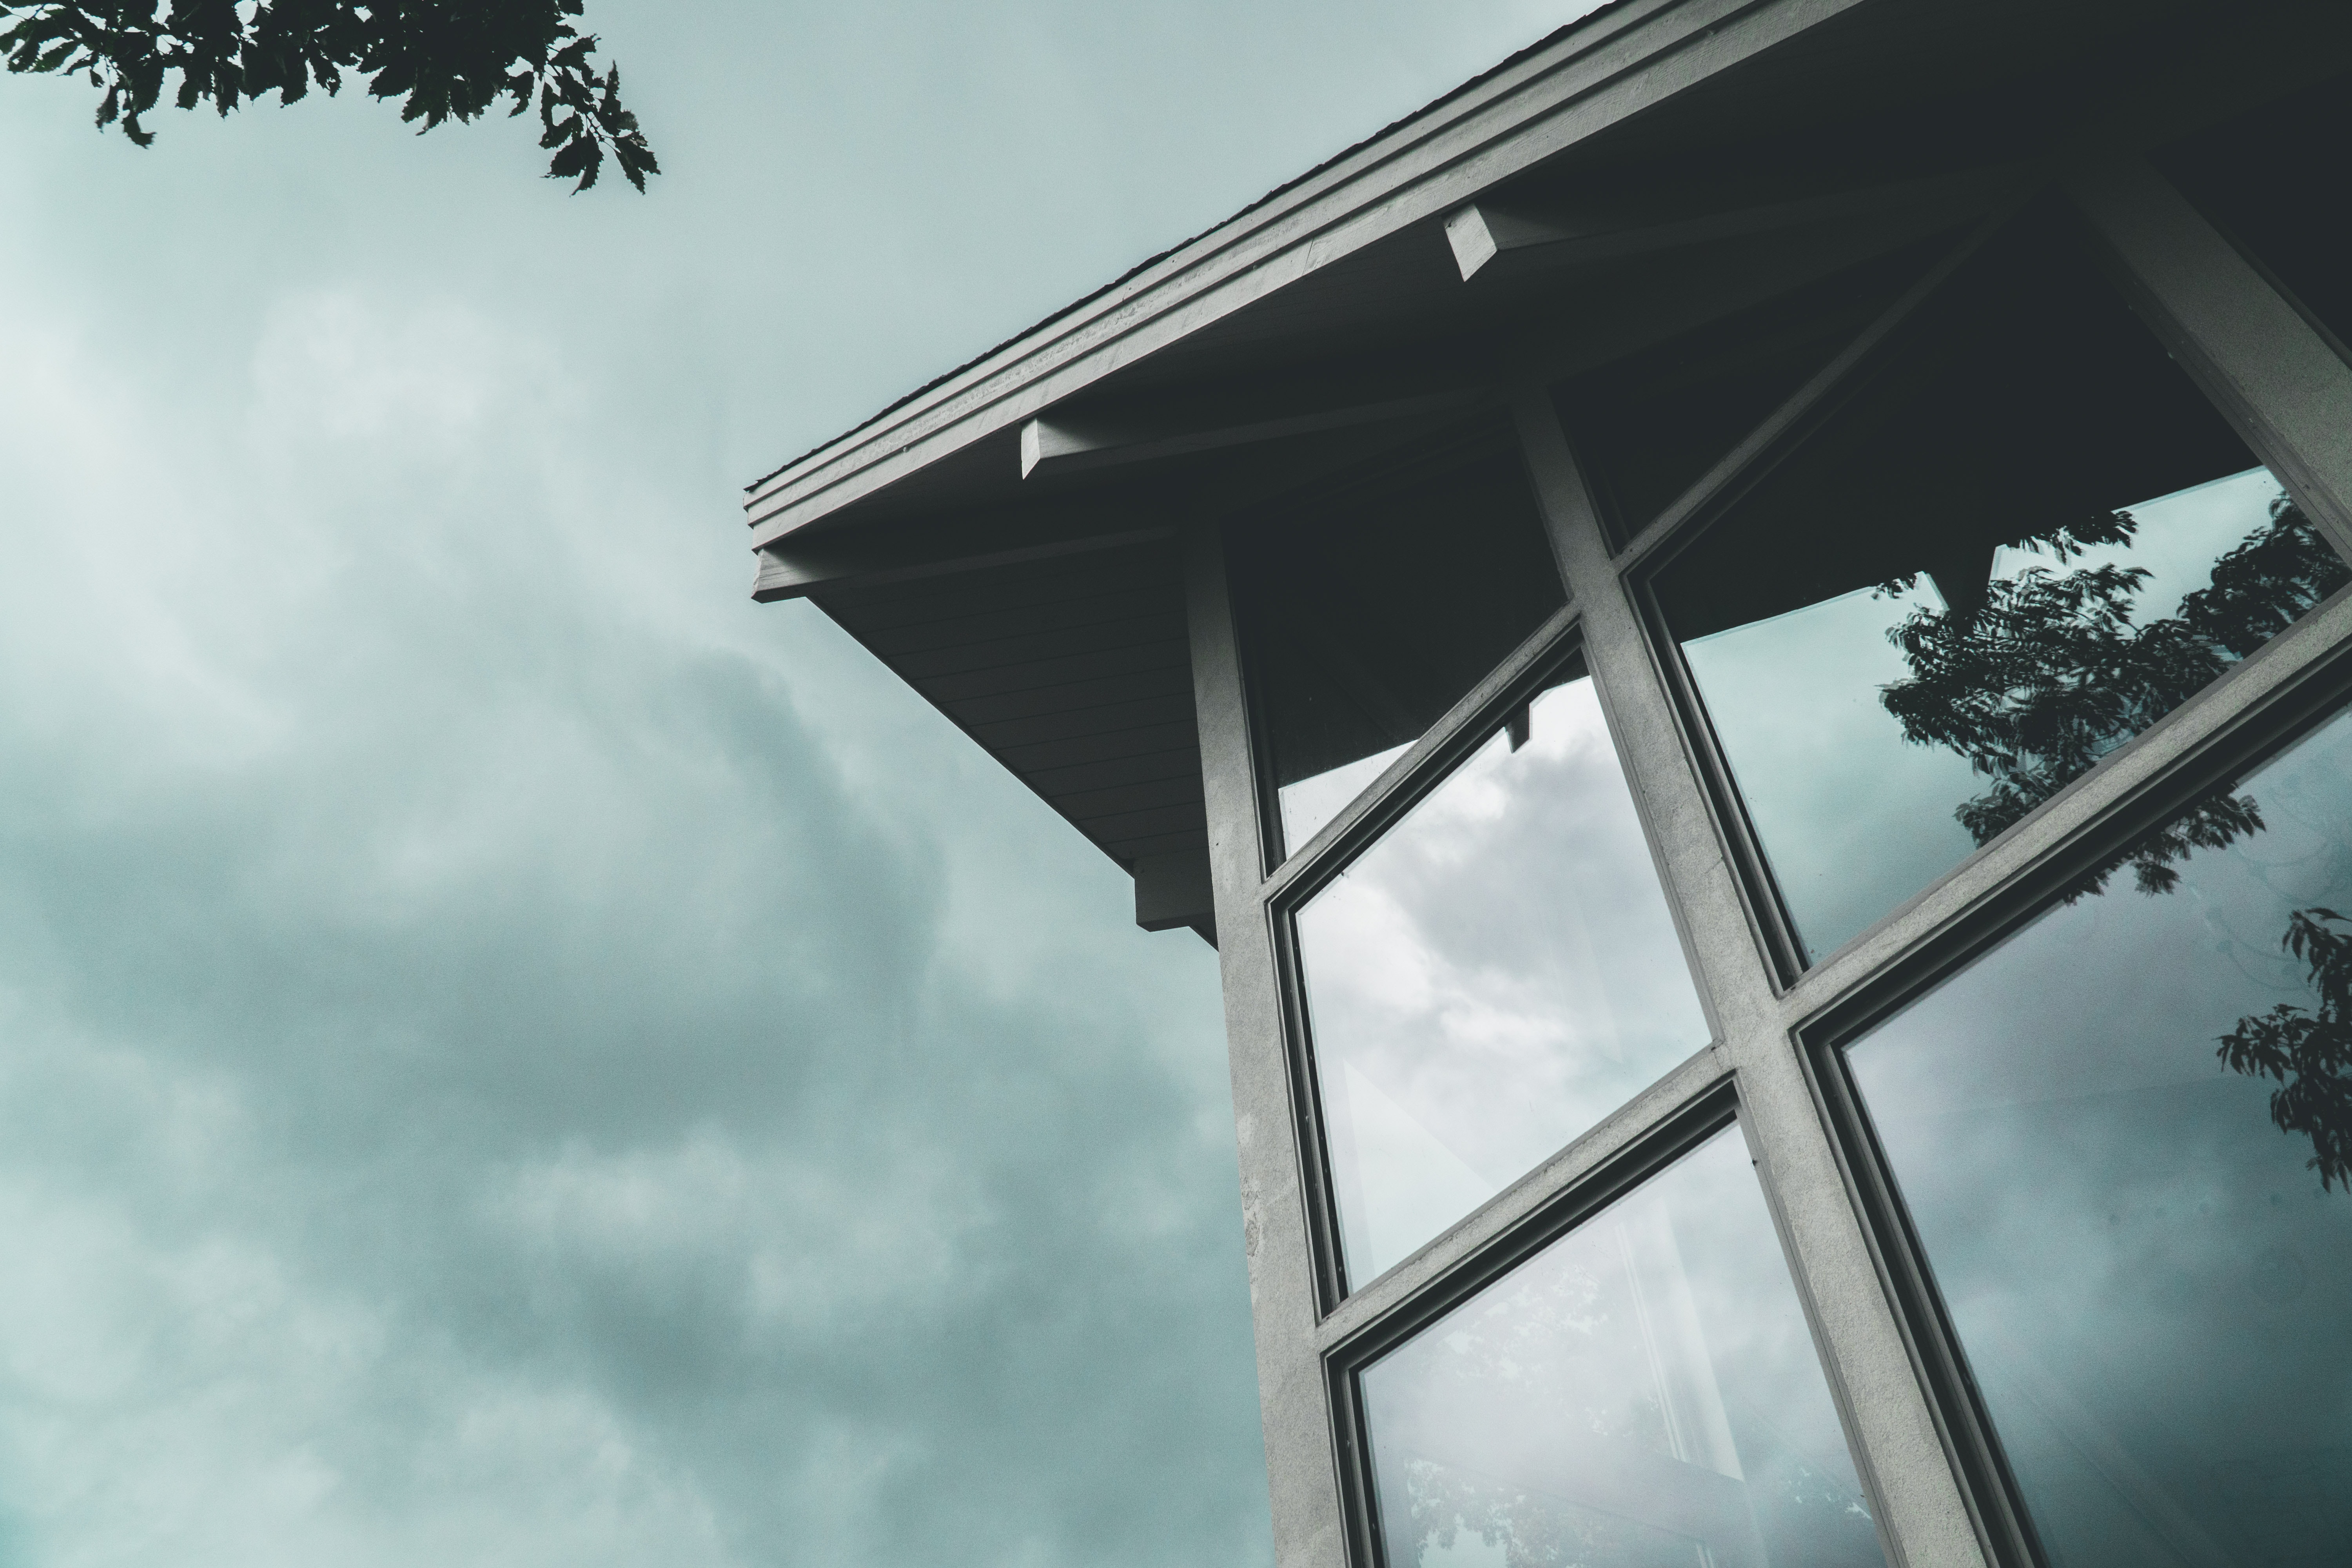
sky, cloud, architecture, structure, daytime, house, building, daylighting, glass, window, facade, tree, angle